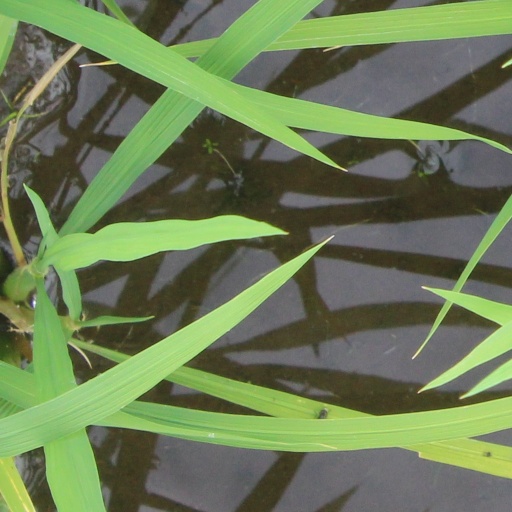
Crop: rice